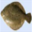
Label: flatfish